AIM-54 Phoenix

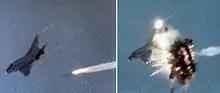
An AIM-54 hitting a QF-4B target drone, 1983.

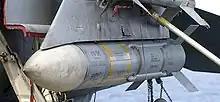
An AIM-54 Phoenix being attached to an F-14 wing pylon before the forward fins were installed (2003).

The AIM-54 Phoenix was retired from USN service on September 30, 2004. F-14 Tomcats were retired on September 22, 2006. They were replaced by shorter-range AIM-120 AMRAAMs, employed on the F/A-18E/F Super Hornet.